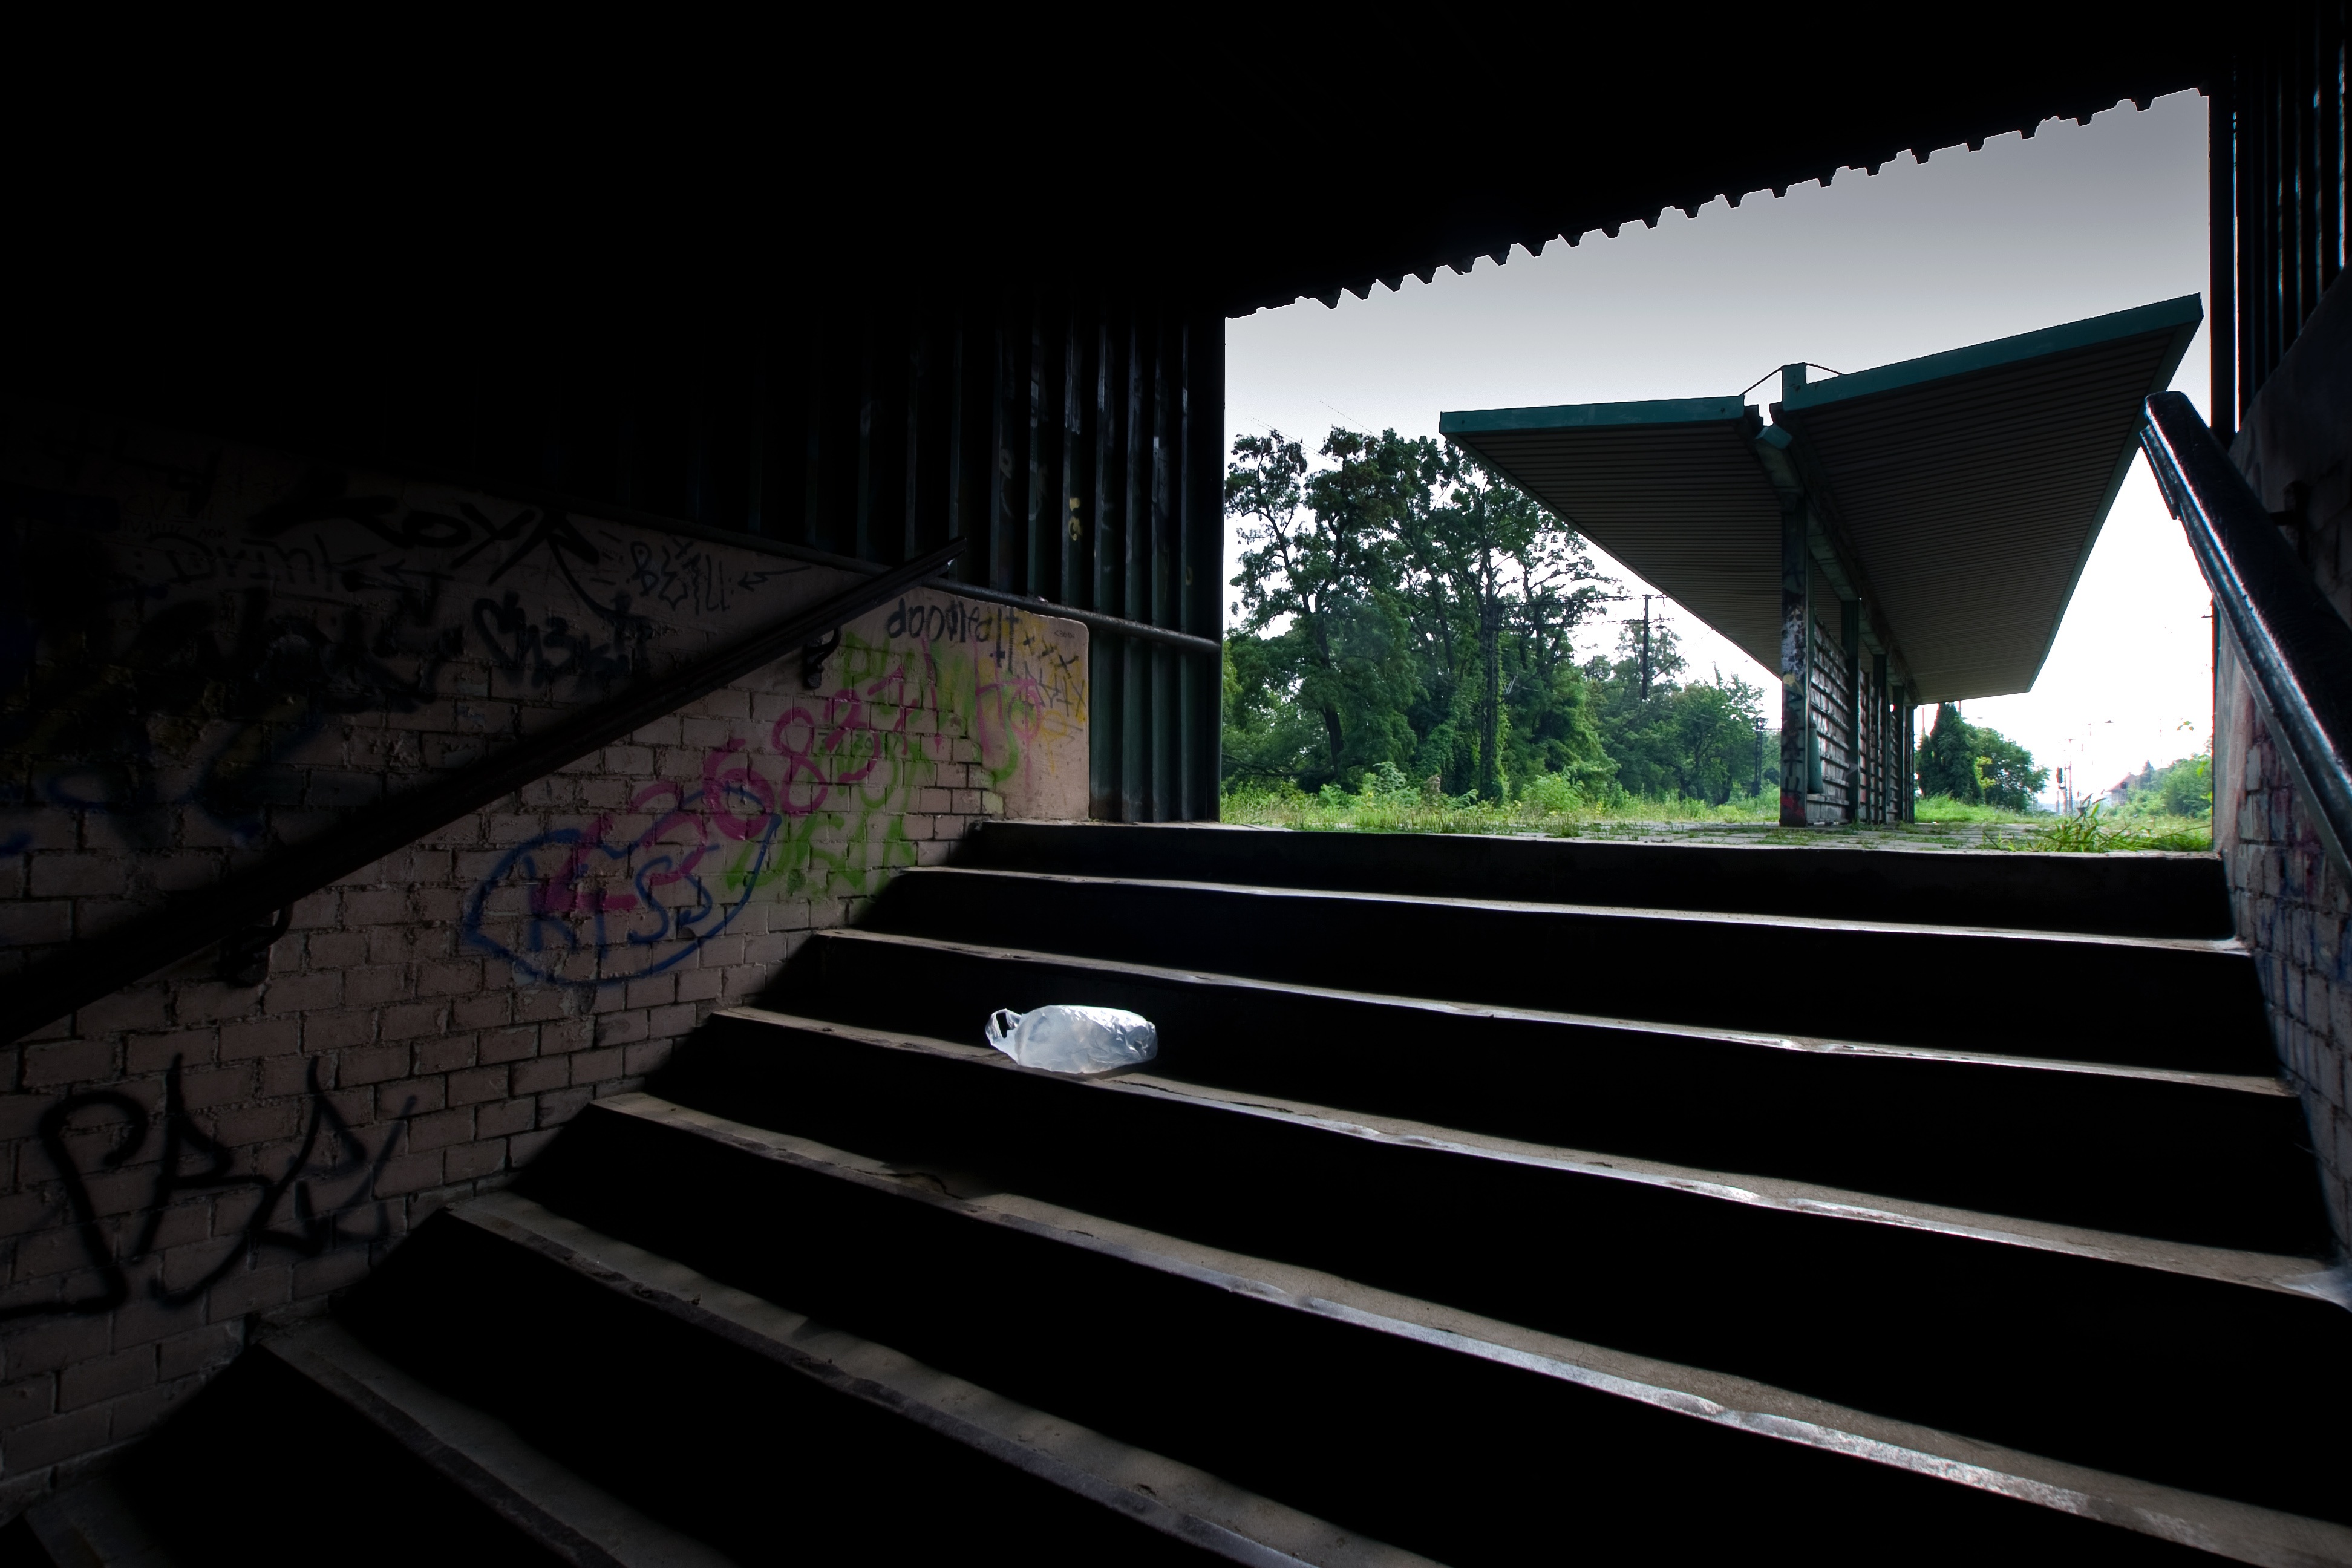
light, architecture, night, house, darkness, trainstation, design, shape, silesia, opole